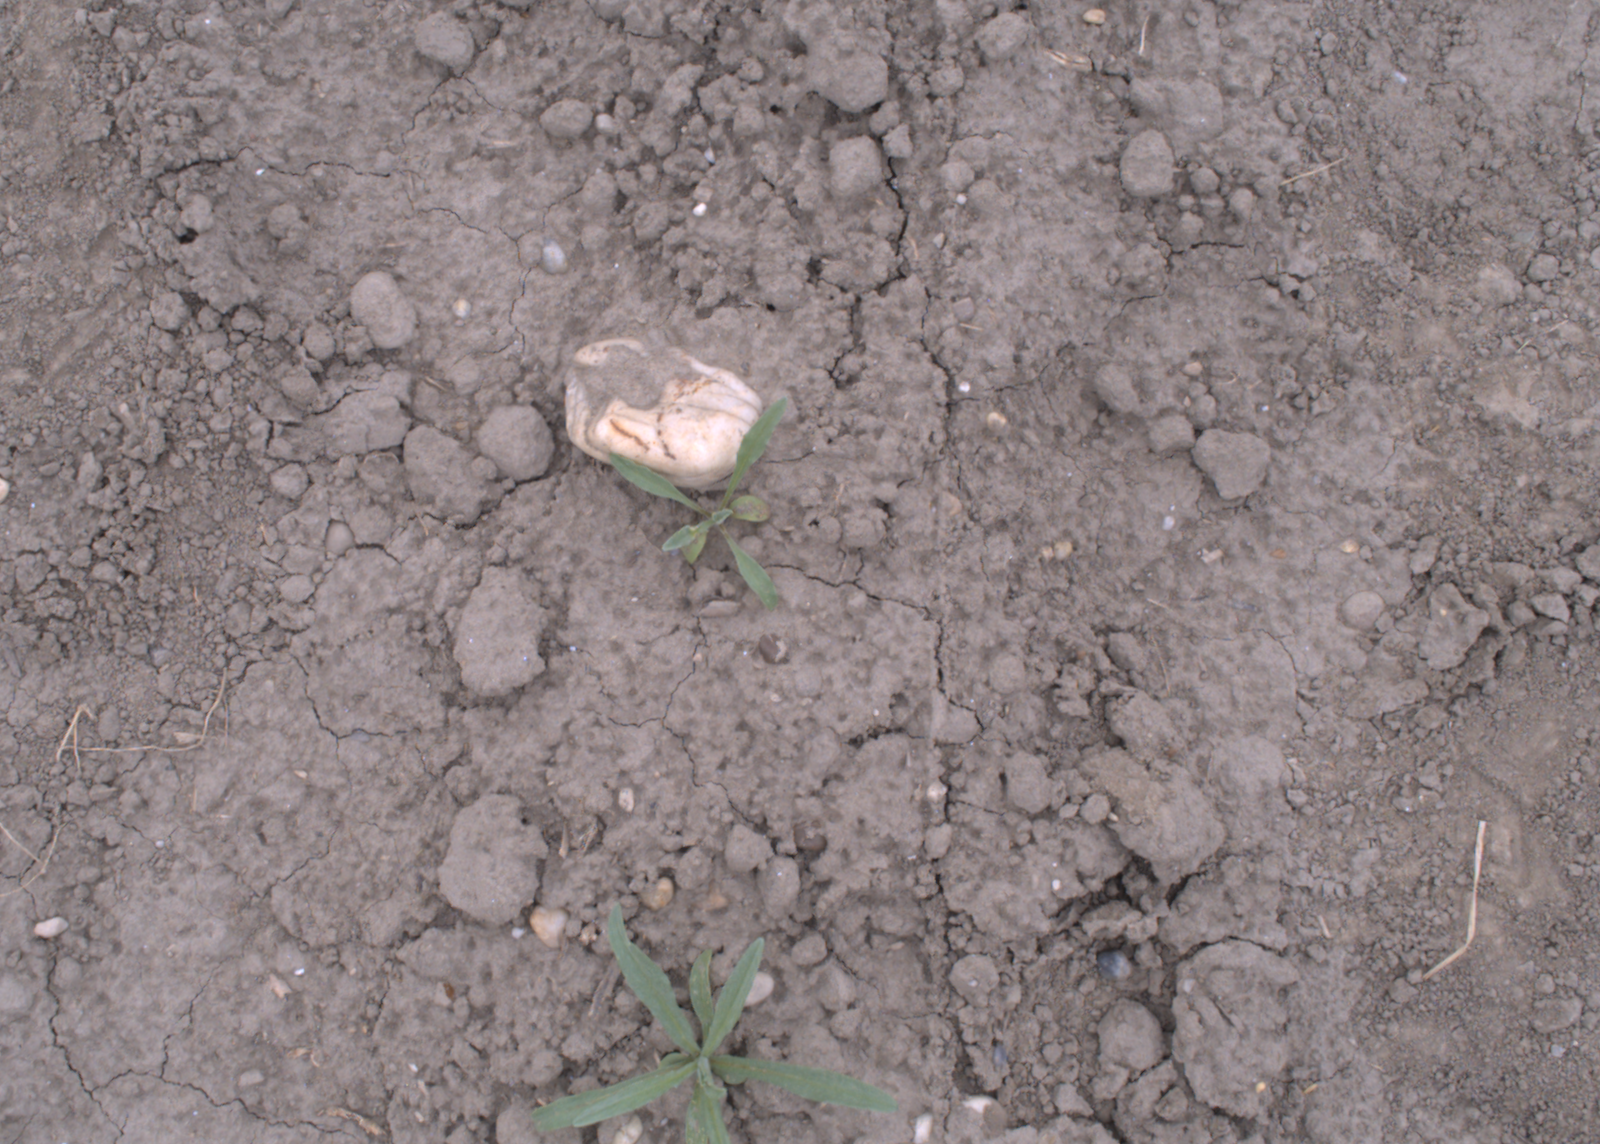
Capture date: 17.08.2020 12:15:57
Weather: cloudy
Wind: light
Seeding date: 21.07.2020
Plant canopy height (mm): 910